Trams in Sydney

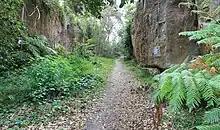
The former tram cutting to Balmoral Beach

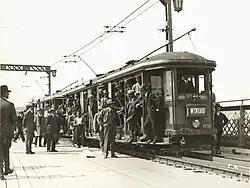
O1106 at the Sydney Harbour Bridge opening in May 1932

A cross-country connection between the Canterbury line at New Canterbury Road to Petersham and the Western Suburbs lines on Parramatta Road allowed a cross-country service to operate between Canterbury and Balmain. From Crystal Street, Fort Street (single-line loops), Parramatta Road, this route continued via Norton Street, Leichhardt to Balmain Road, Rozelle where it crossed Victoria Road to Darling Street wharf. It now forms the basis of Transit Systems route 445.